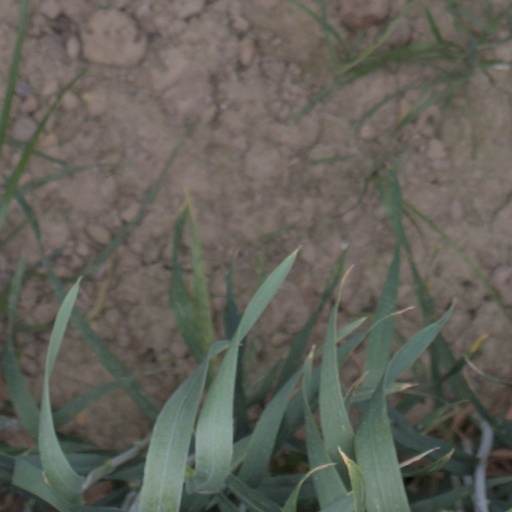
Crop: wheat